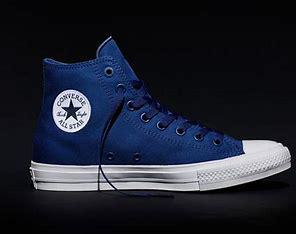
Brand: Converse
Model: Chuck Taylor All